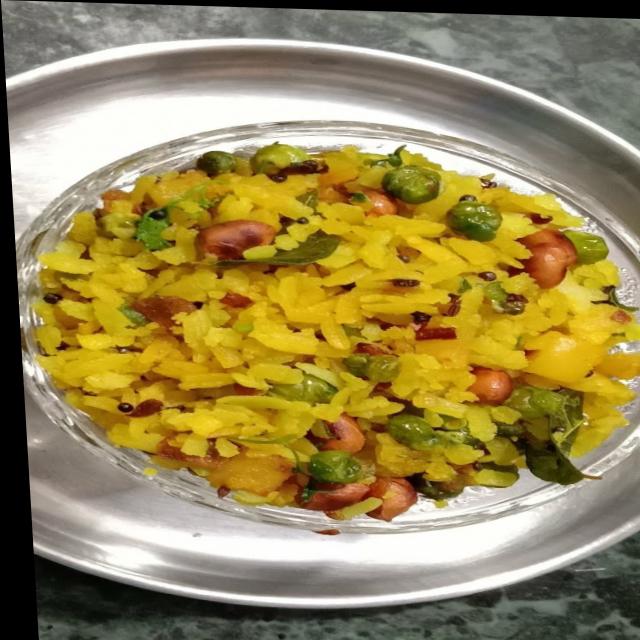
Dish: poha